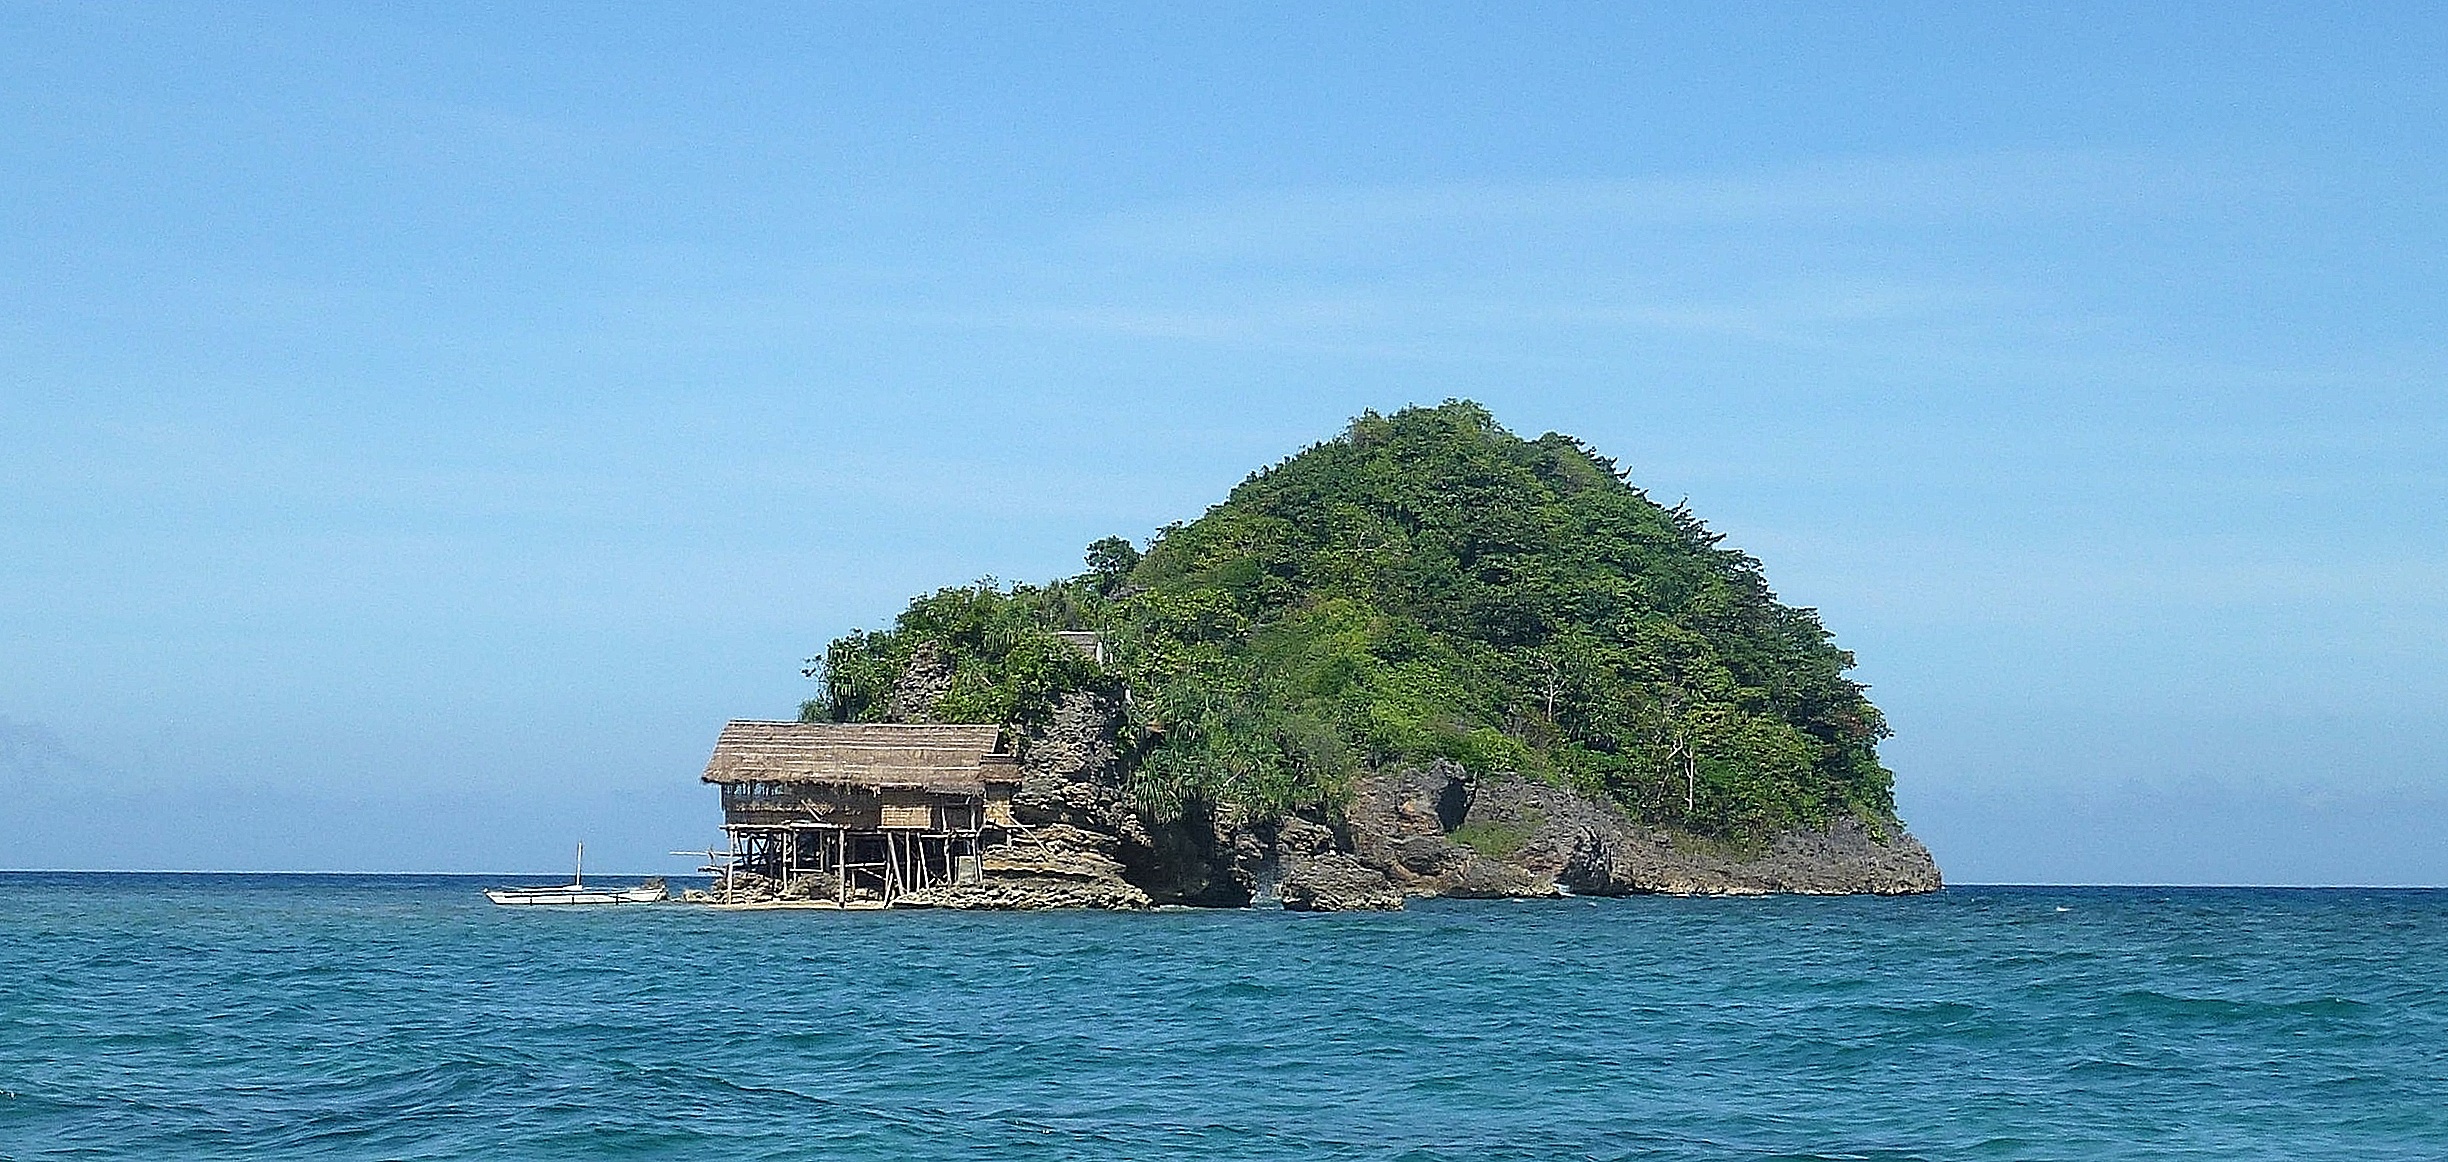
beach, sea, coast, water, ocean, horizon, shore, vacation, cliff, cove, vehicle, bay, island, terrain, archipelago, caribbean, exotic, philippines, cape, islet, landform, geographical feature